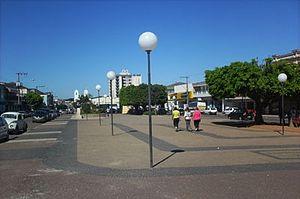
Muzambinho est une municipalité brésilienne de l'État du Minas Gerais et la microrégion de São Sebastião do Paraíso.